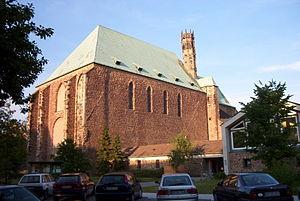
L'église wallonne de Magdebourg est une église protestante dans le quartier de la vieille ville de Magdebourg. L'église et le centre communautaire adjacent sont utilisés à la fois par la communauté évangélique luthérienne de la vieille ville ainsi que par la communauté évangélique réformée de Magdebourg. Le Wallonerkirche est à côté de la cathédrale, de la chapelle Sainte-Madeleine et de l'église Saint-Pierre, l'une des quatre églises subsistant de la vieille ville de Magdebourg.